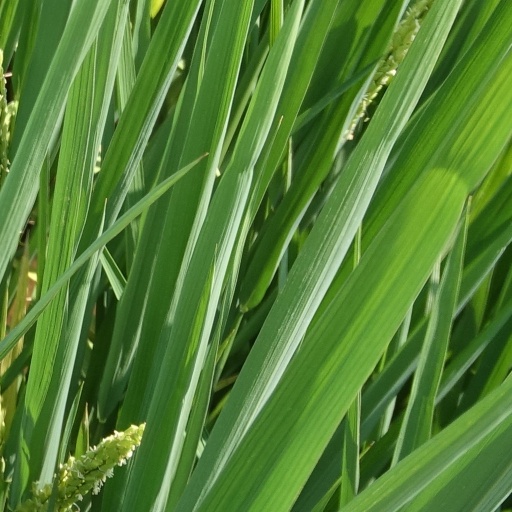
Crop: rice